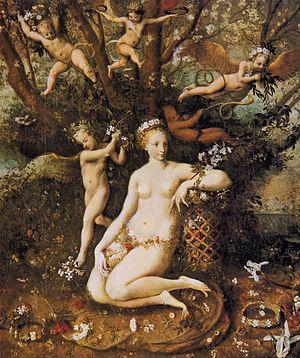
Le Maître de Flore est un peintre français de l'École de Fontainebleau, actif vers le milieu du XVIᵉ siècle.